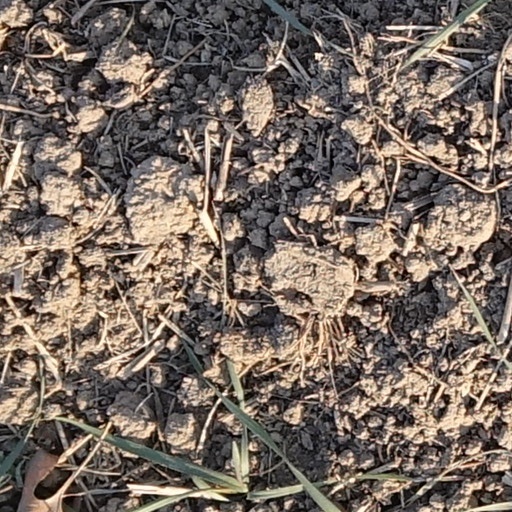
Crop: wheat